William Peter Blatty

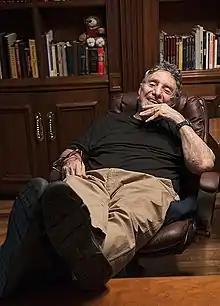
Blatty in 2009

William Peter Blatty (January 7, 1928 – January 12, 2017) was an American writer, director and producer. He is best known for his 1971 novel "The Exorcist" and for his screenplay for the 1973 film adaptation. Blatty won an Academy Award for Best Adapted Screenplay for "The Exorcist", and was nominated for Best Picture as its producer. The film also earned Blatty a Golden Globe Award for Best Motion Picture – Drama as producer.